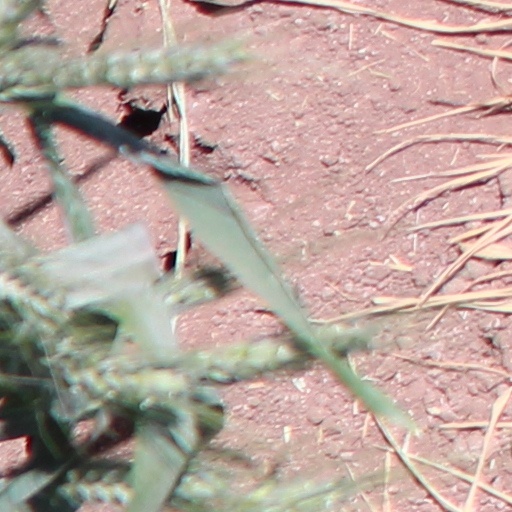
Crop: wheat